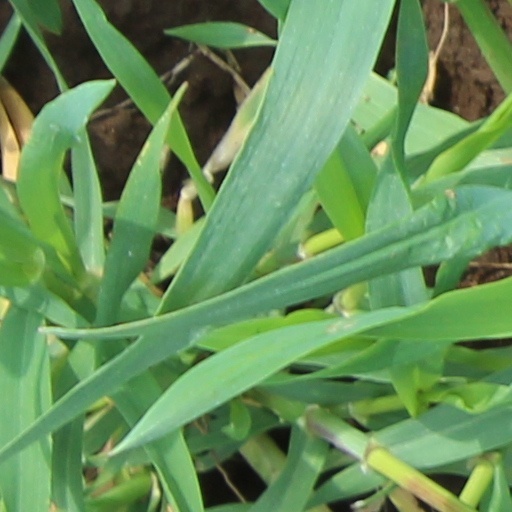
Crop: wheat